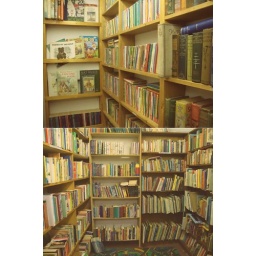
A book shop in Arundel.It's amazing and I love it there.It's like a three-story house just filled with books.